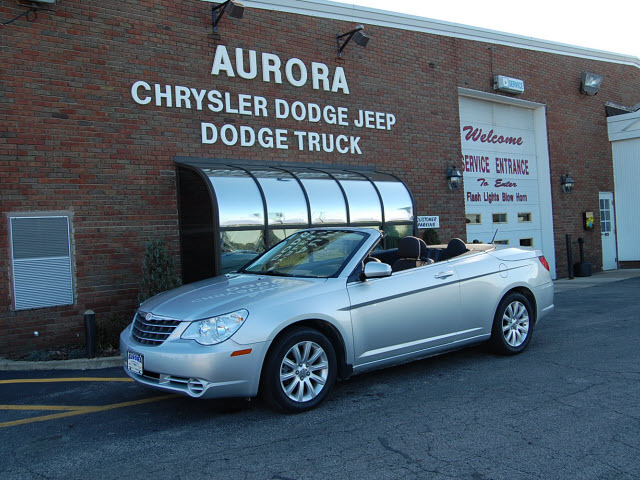
Car model: 2010 Chrysler Sebring Convertible